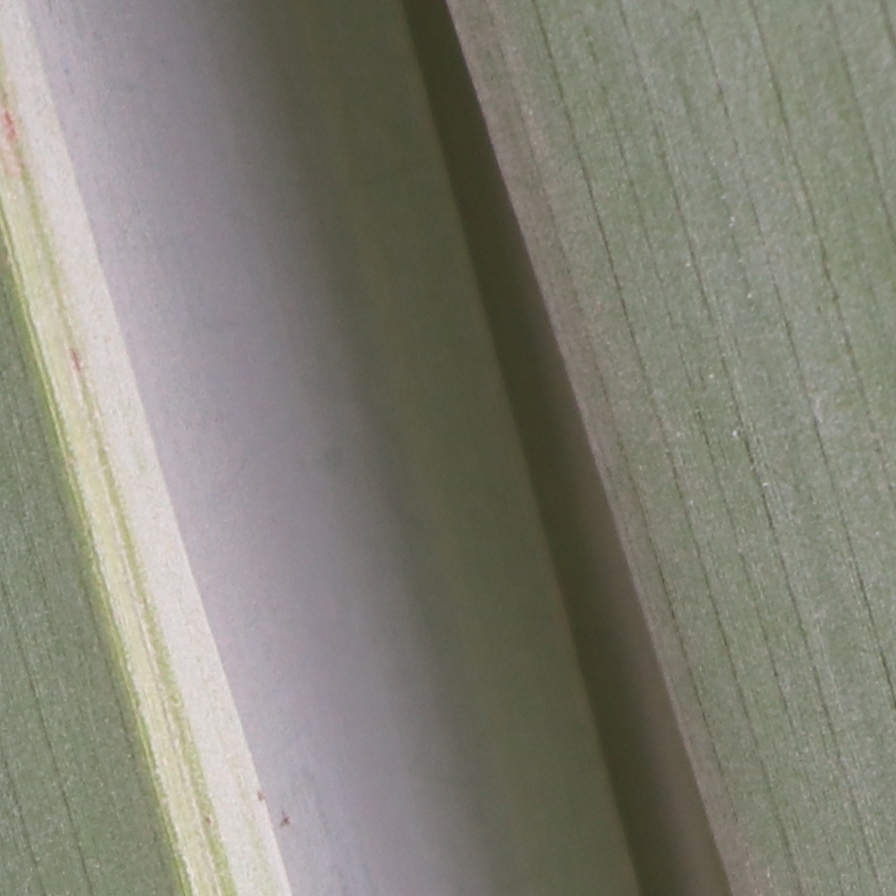
Label: Healthy